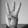
ASL letter: W